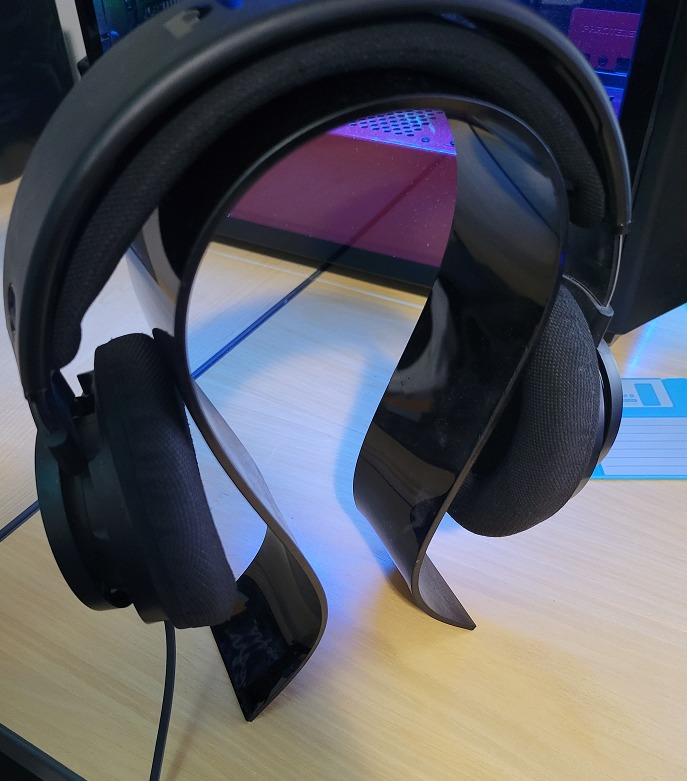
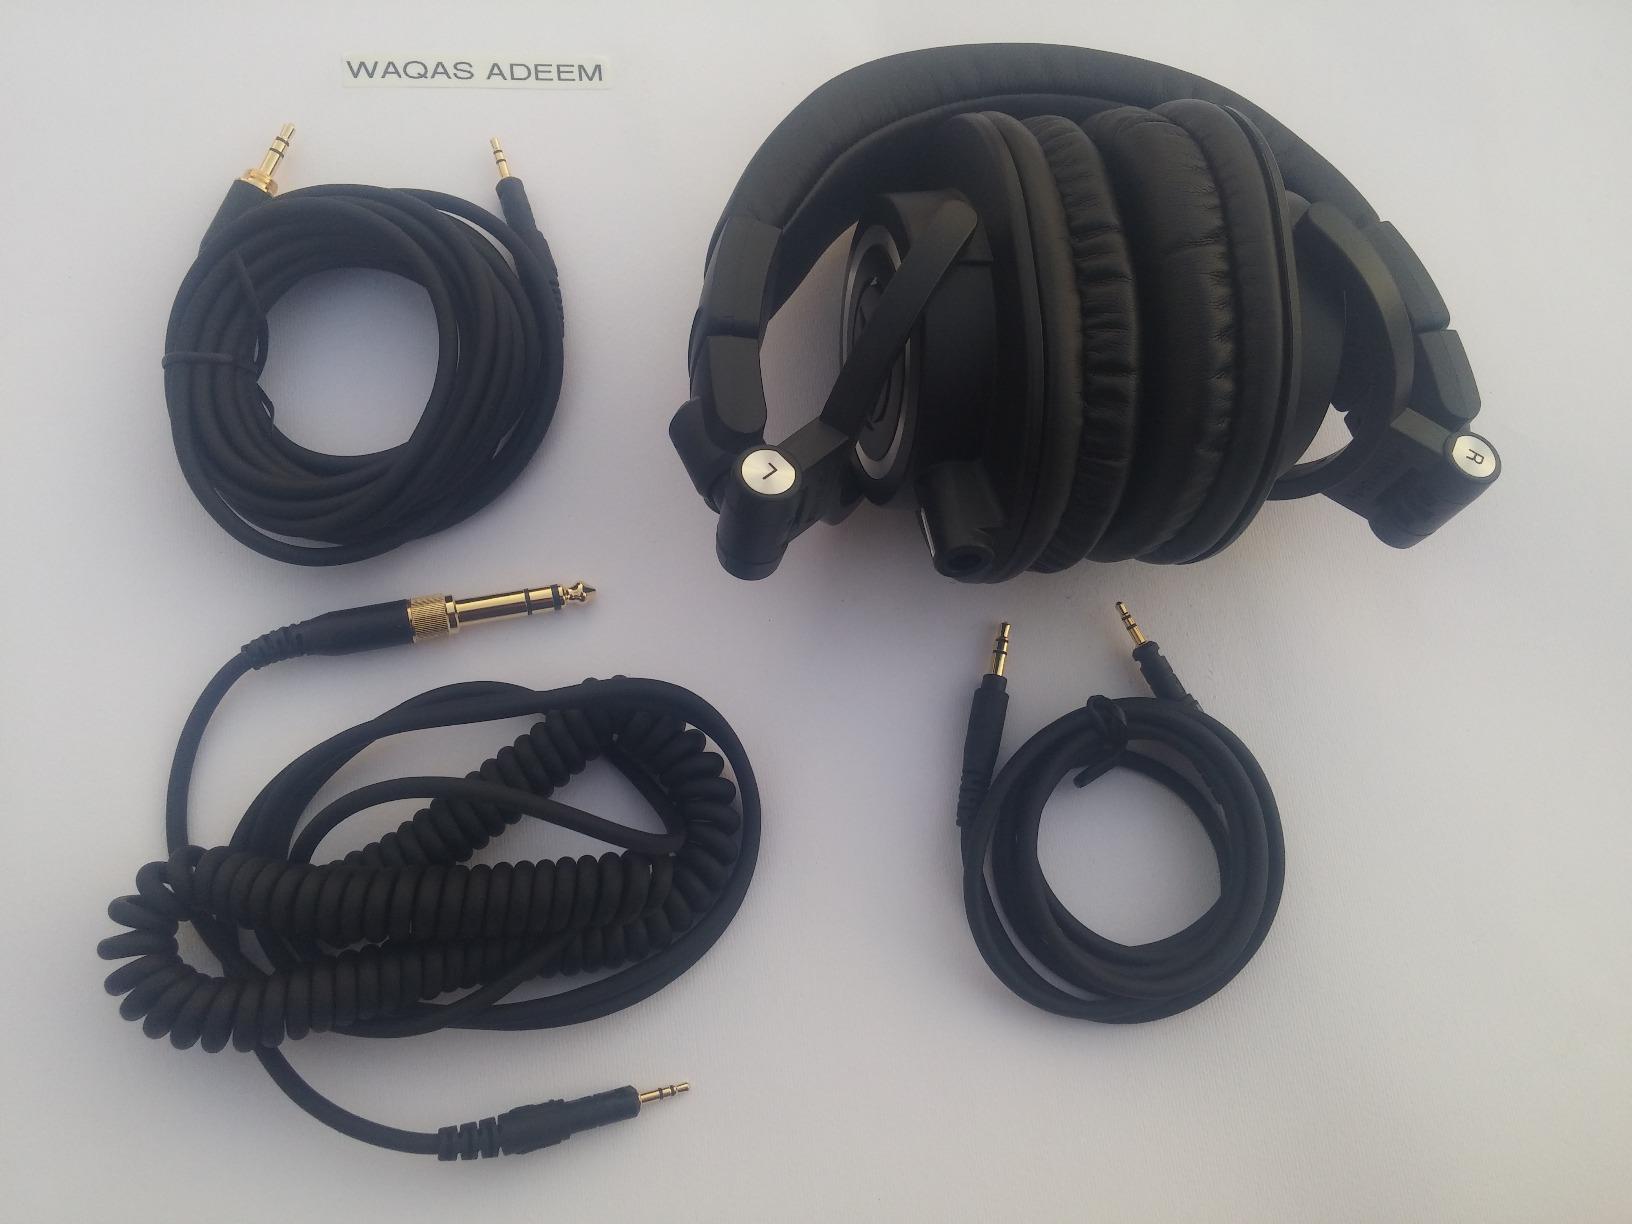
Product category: headphones
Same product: no